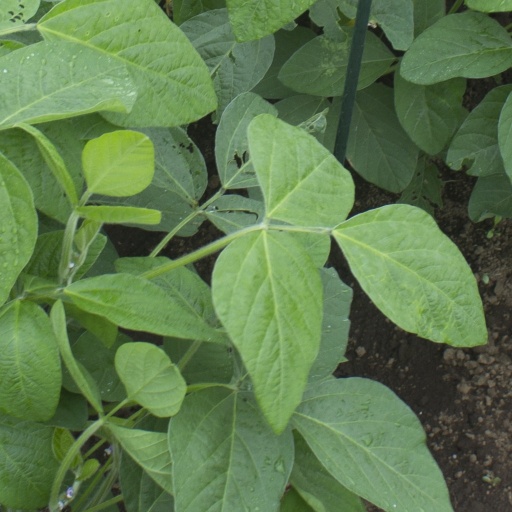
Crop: soybean